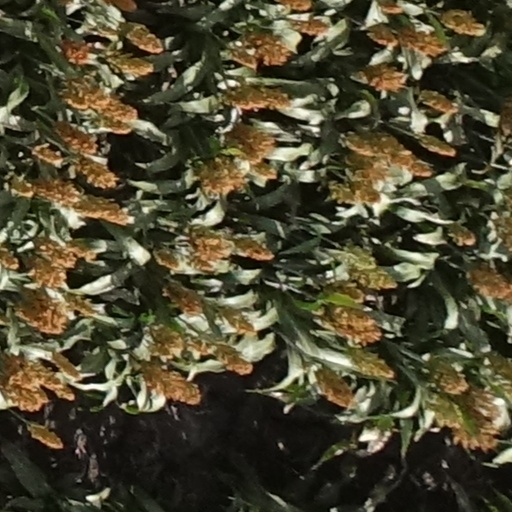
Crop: sorghum